Economy of Armenia

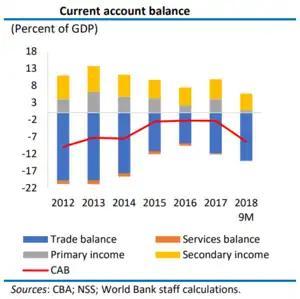

The central bank has set additional capital buffers in the banking sector. In force since April 2019, the regulator set three buffers exceeding the current capital adequacy requirement compliant with the Basel III regulation: a capital conservation buffer, a counter-cyclical capital buffer and a systemic risk buffer. Full implementation of the buffers over the course of the next few years will strengthen the financial sector's resistance to economic shocks and help increase the efficiency of macroprudential policies.